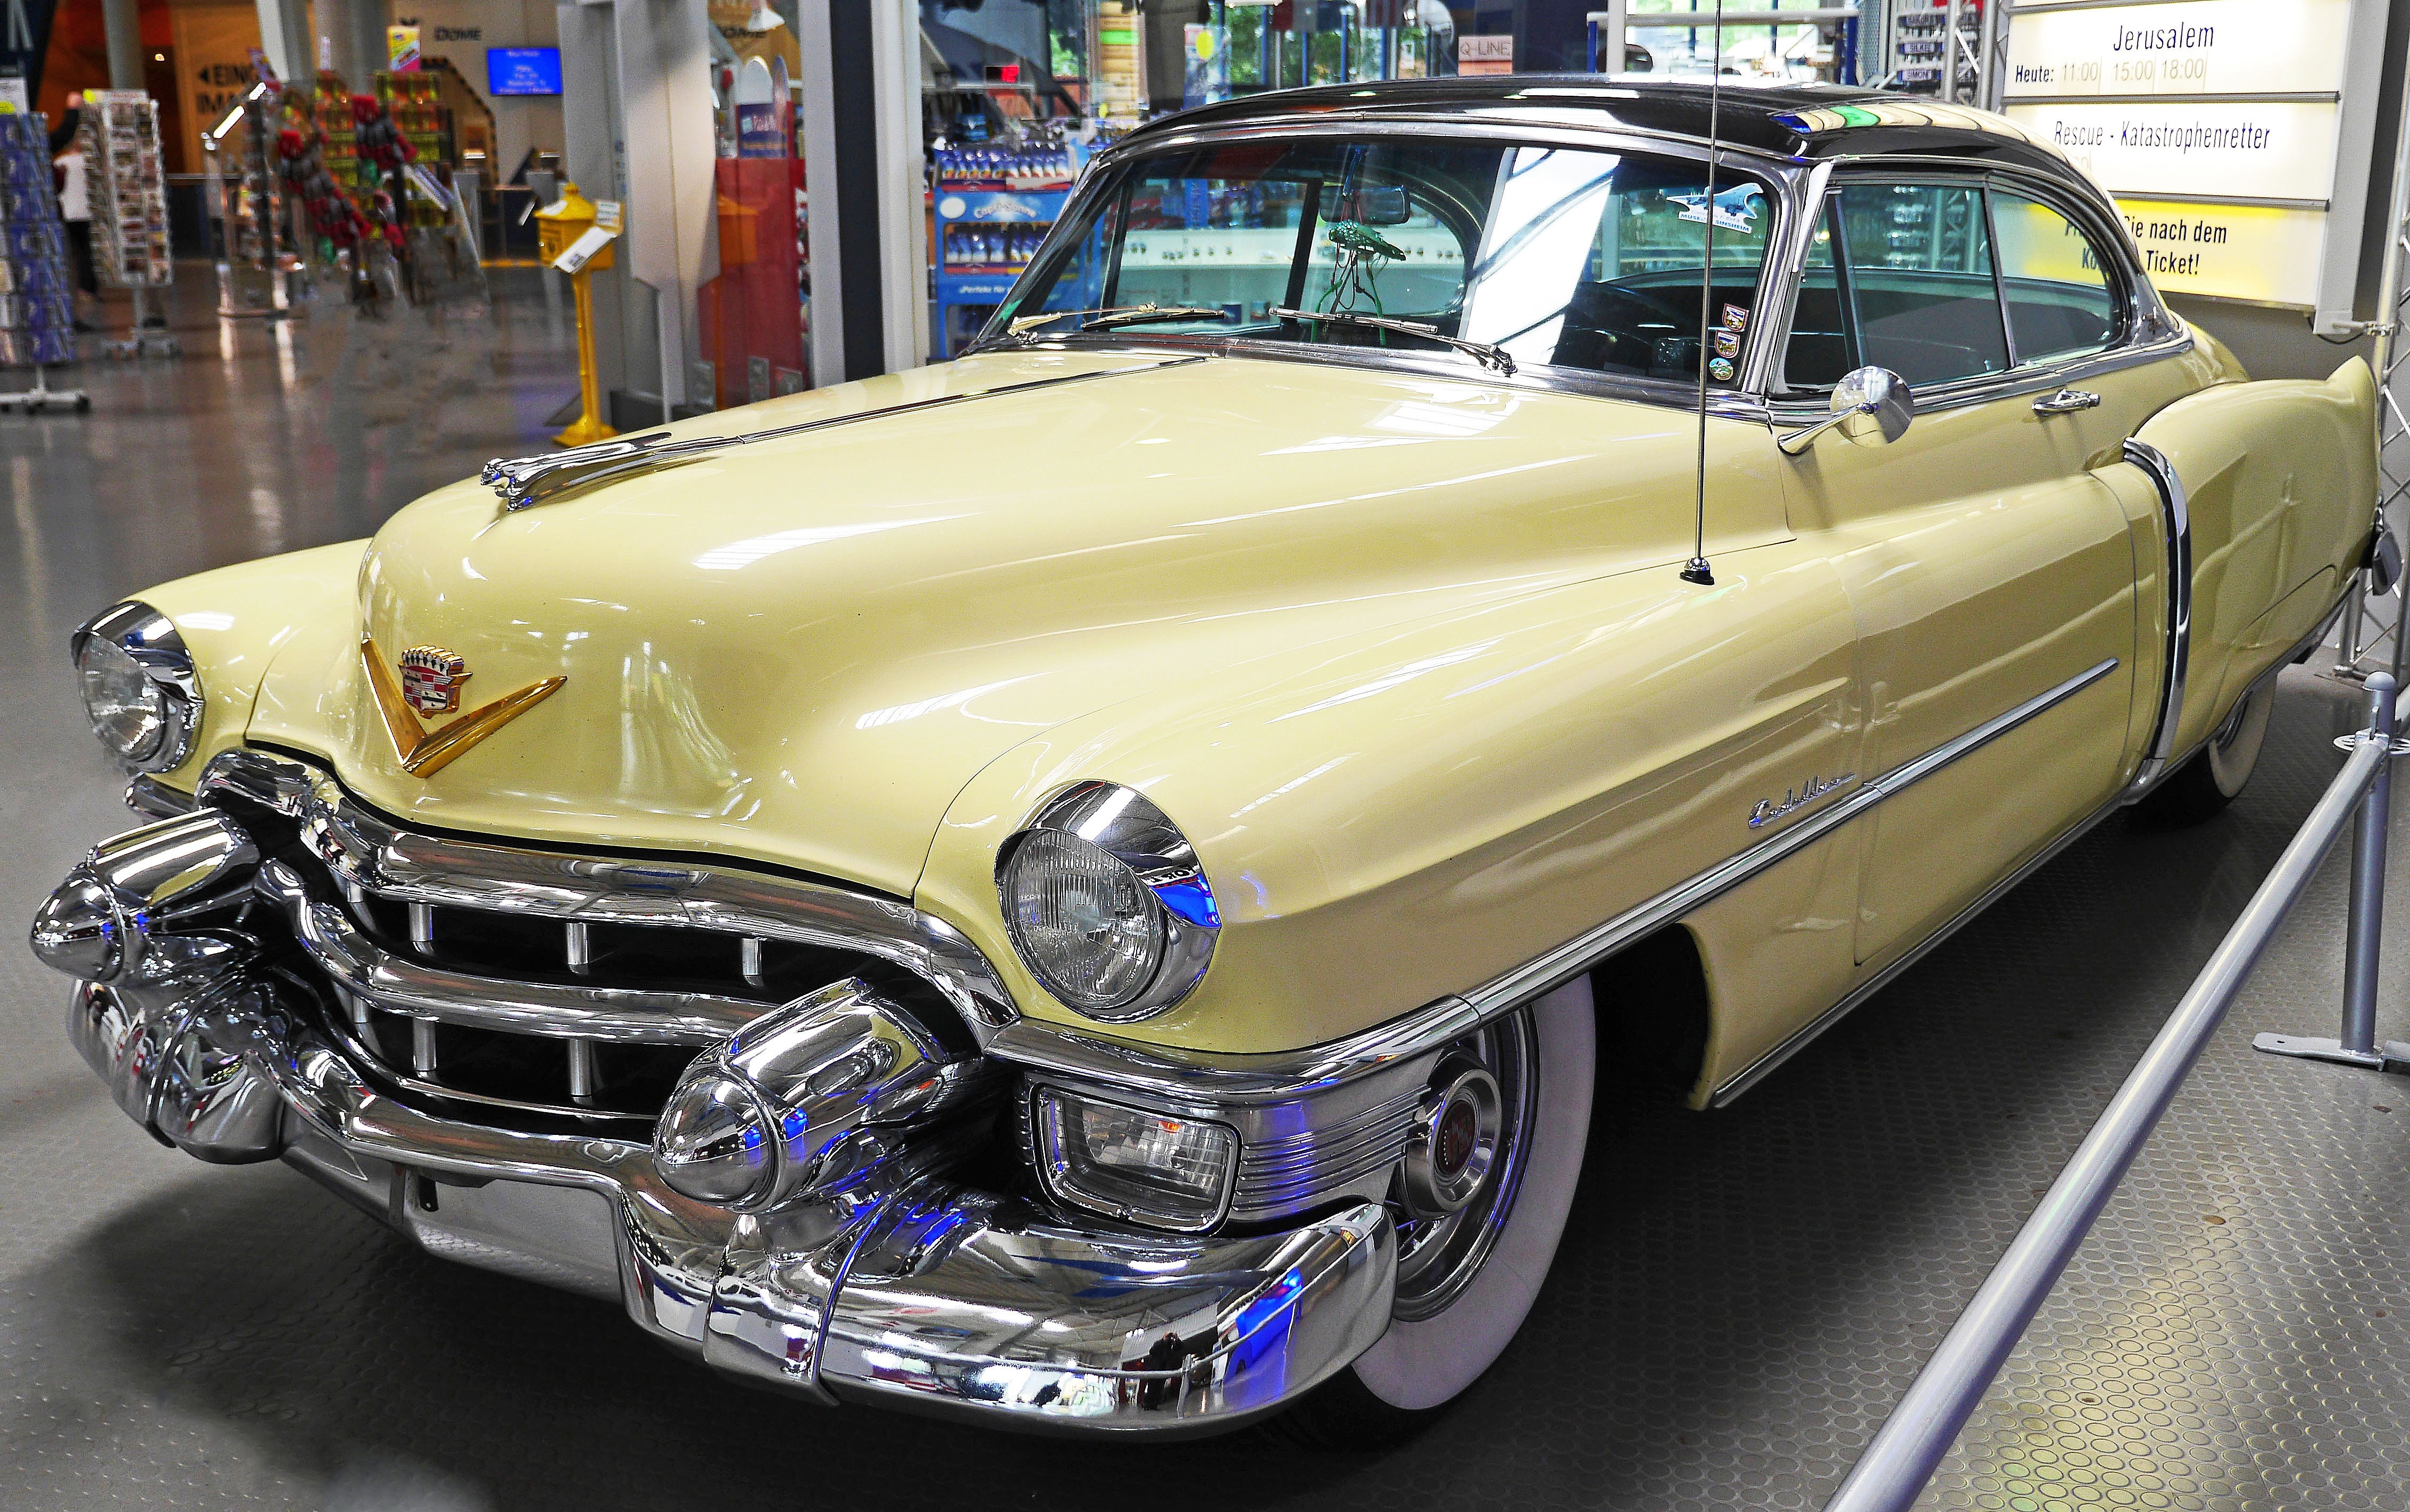
car, vehicle, usa, auto, nostalgia, grille, automotive, motor vehicle, vintage car, bumper, american, chrome, oldtimer, exhibit, classic, cadillac, v8, pkw, historically, cadillac convertible coup, series 62, built in 1953, 5425 ccm, straenkreuzer, whitewall tires, chrome plated, tail fins, gloss, technik museum speyer, antique car, auto show, land vehicle, automobile make, automotive exterior, automotive design, luxury vehicle, full size car